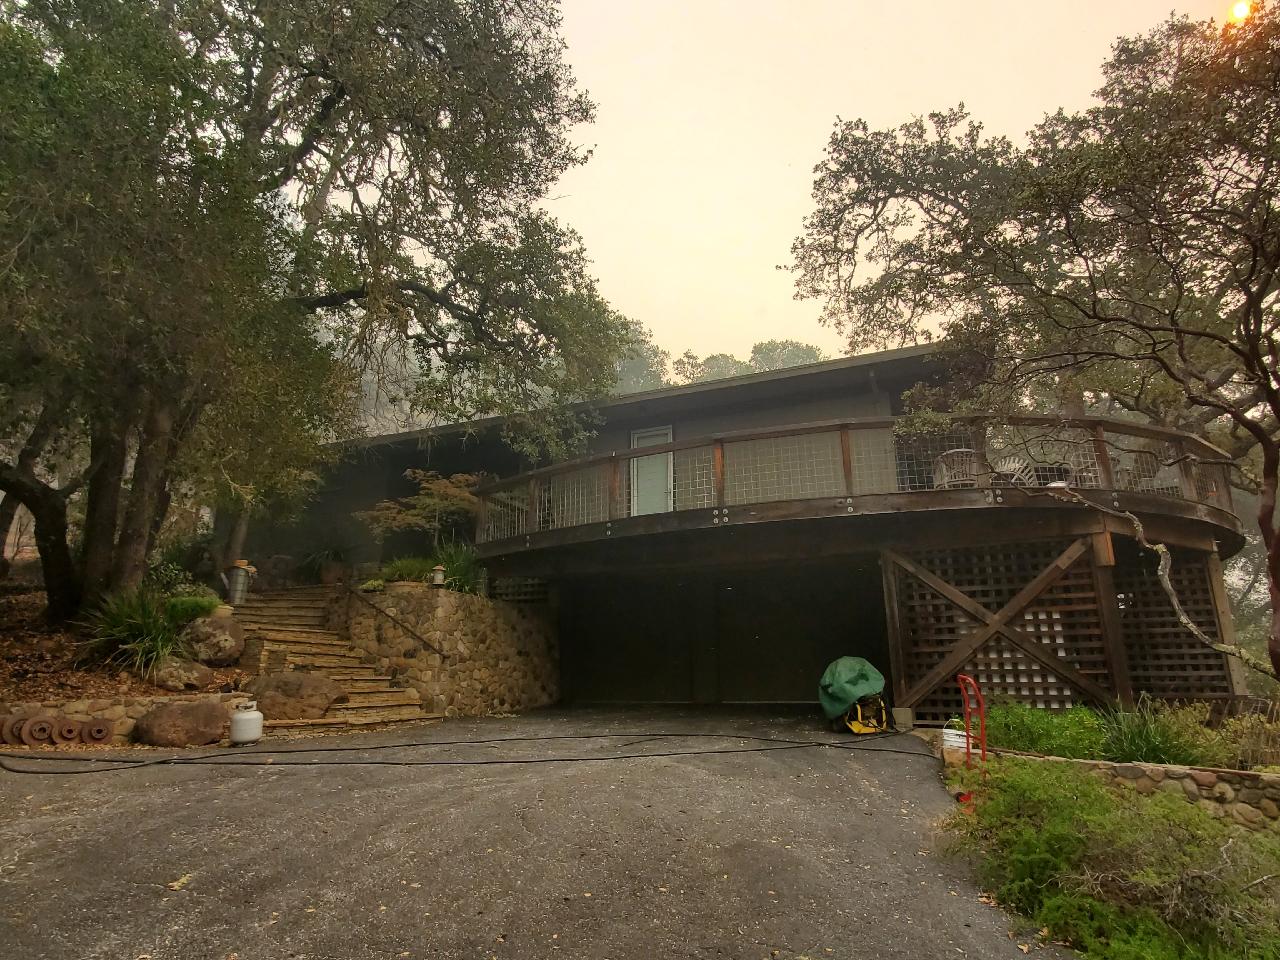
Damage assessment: no_damage